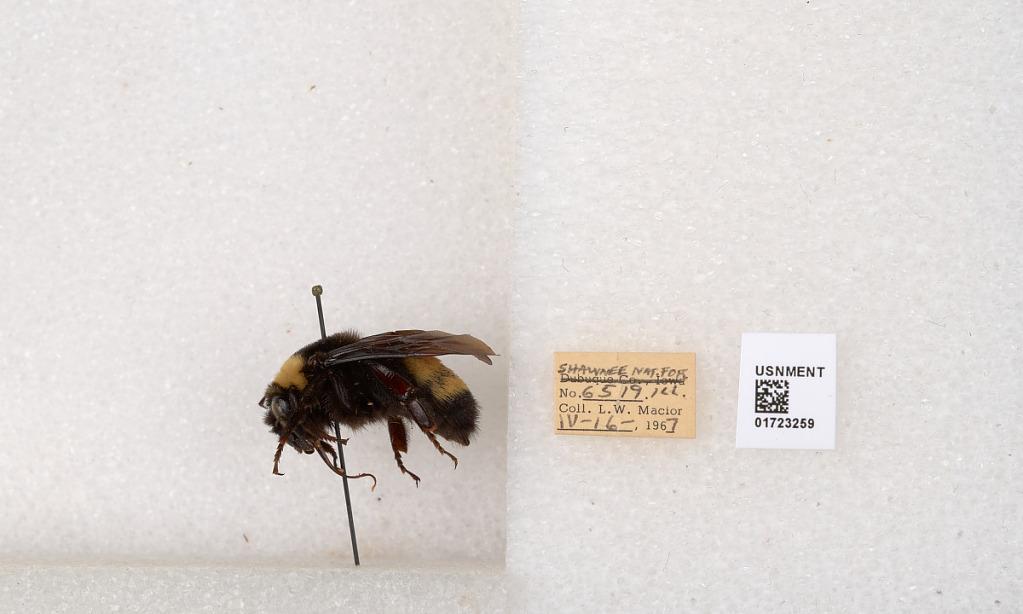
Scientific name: Bombus (Bombus) nevadensis auricormus
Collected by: L. Macior
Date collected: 1967-4-16
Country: United States
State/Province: Illinois
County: Johnson
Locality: Shawnee National Forest
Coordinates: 37.5114, -88.8011